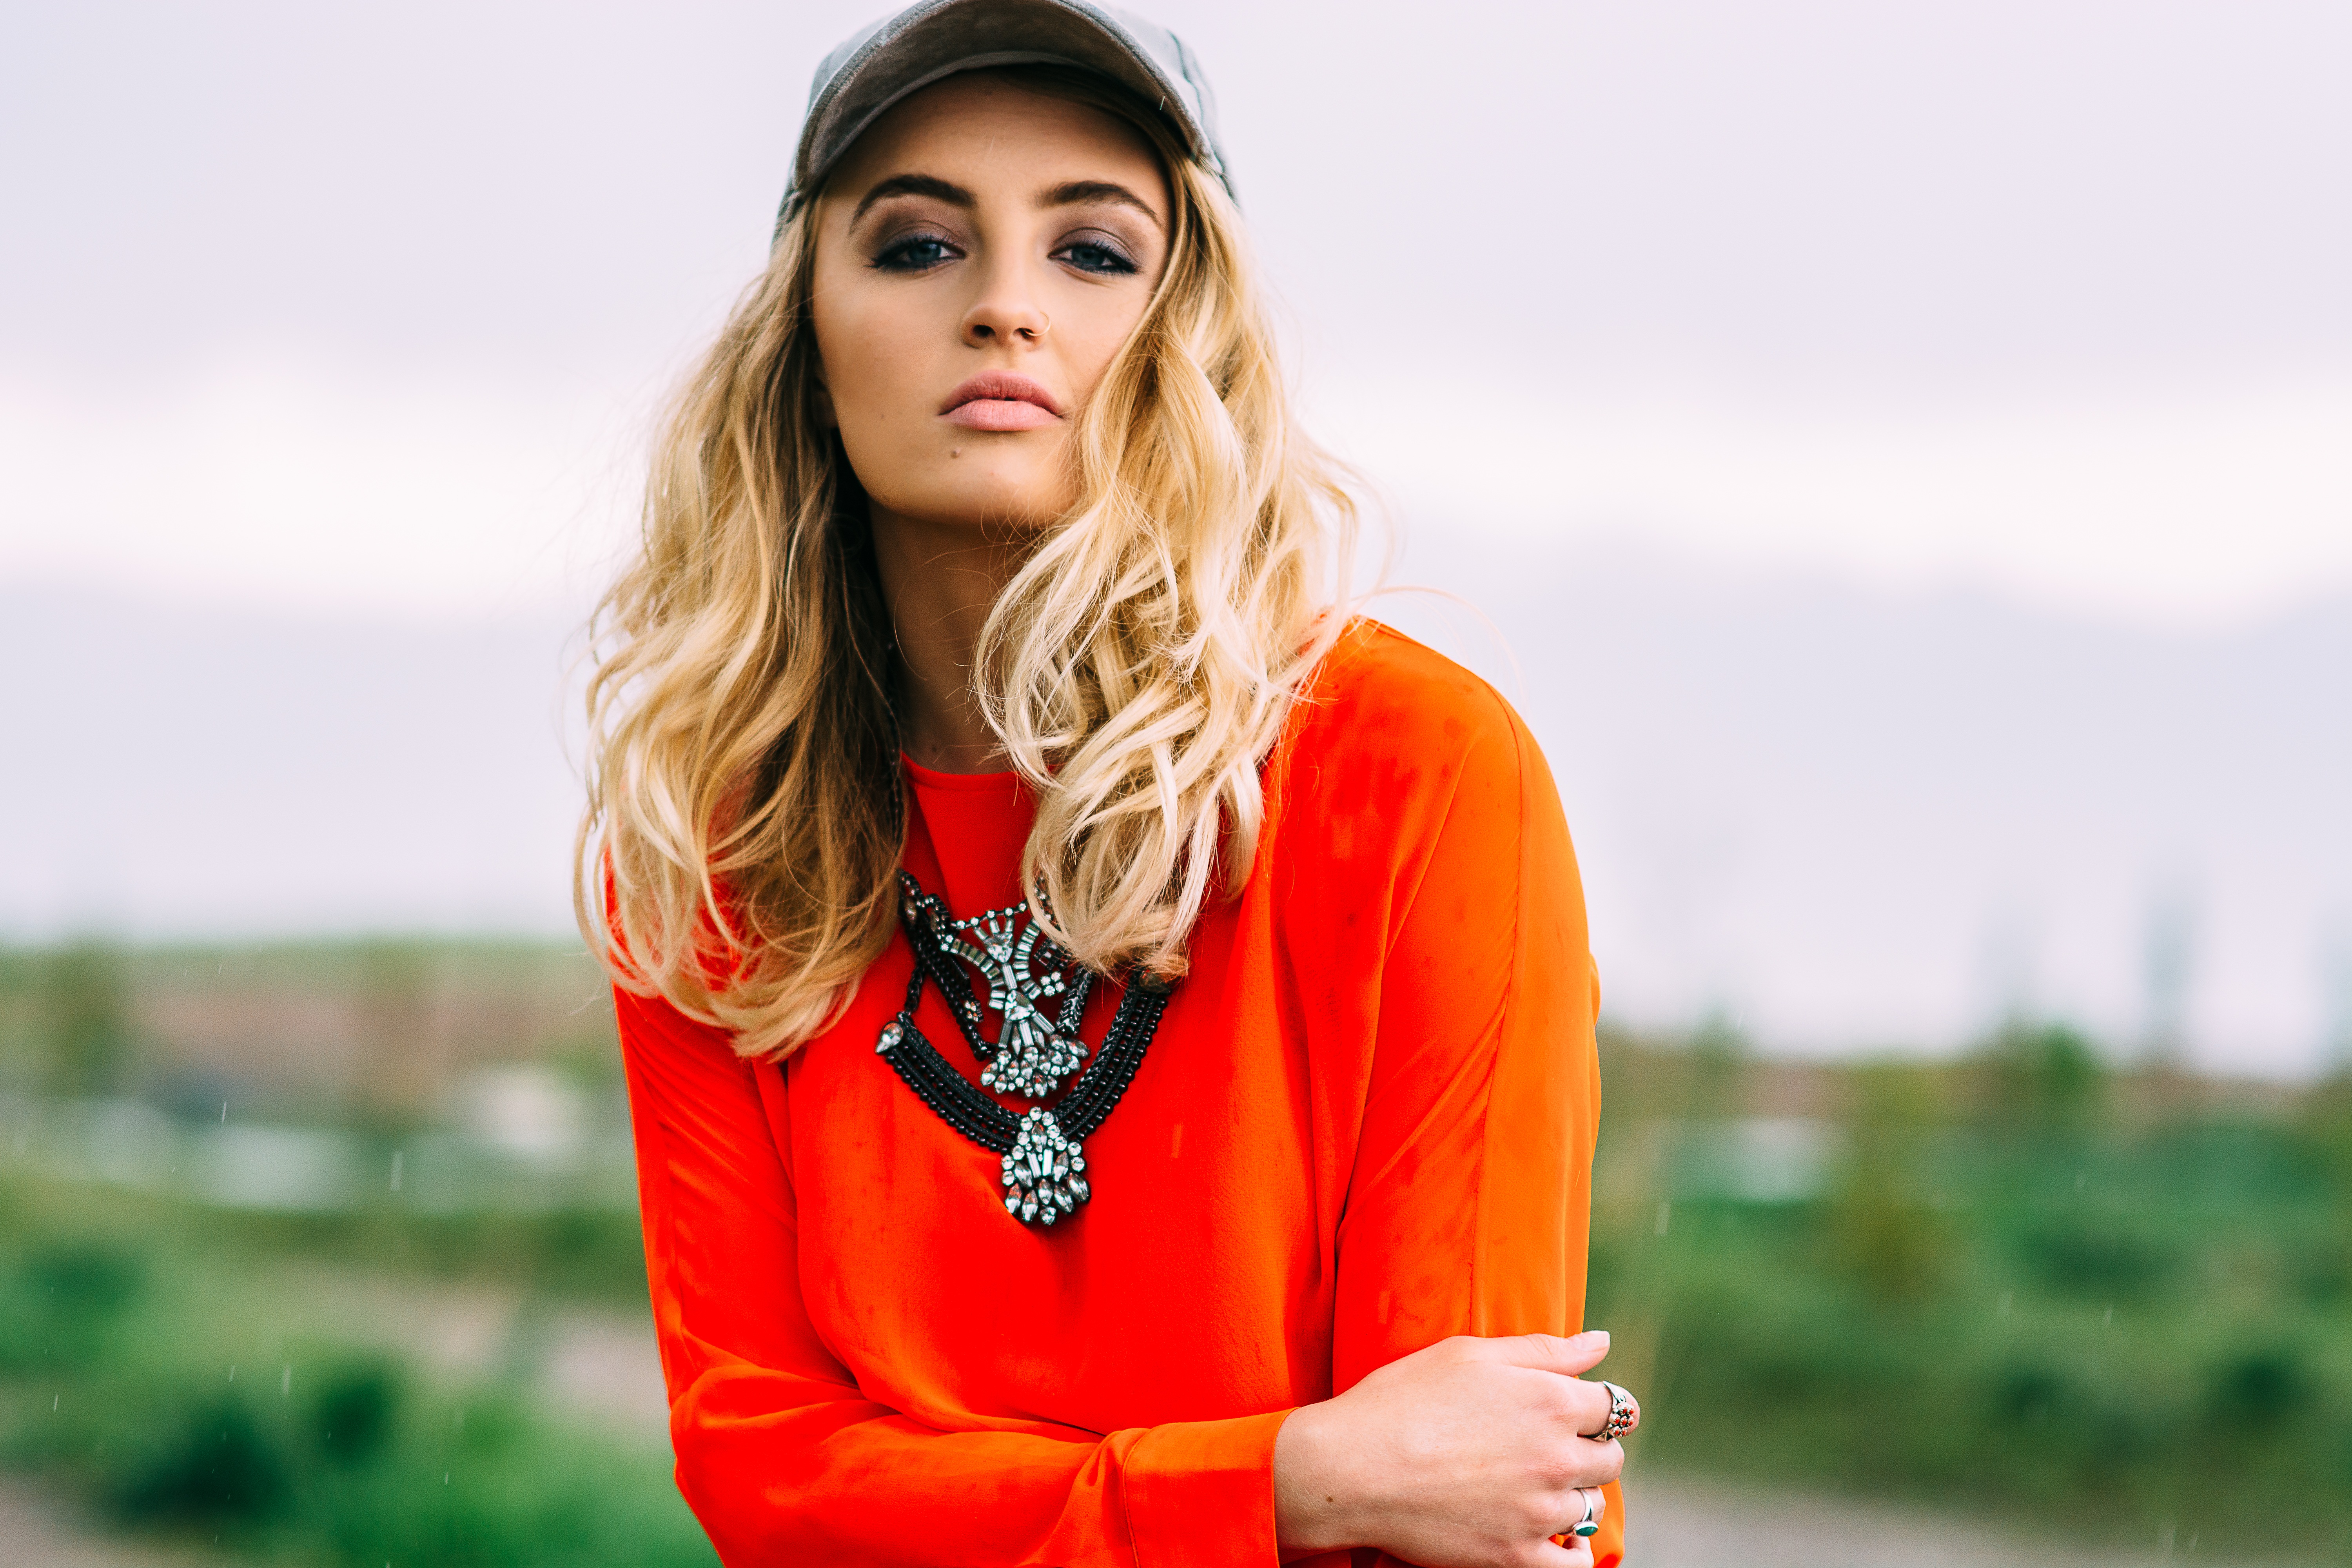
person, girl, woman, photography, female, portrait, model, spring, red, color, fashion, long hair, dress, beauty, beautiful, pretty, abdomen, photo shoot, portrait photography